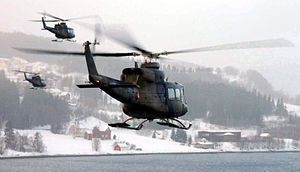
Luftforsvaret / Materiel
Luftforsvaret er det norske luftvåben. Det blev etableret som en separat del af forsvaret den 10. november 1944 af den norske eksilregering i London.